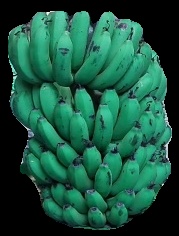
Variety: pachbale
Grade: grade2